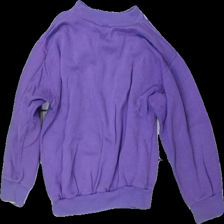
View: back
Type: Sweater
Category: Children
Brand: H&M
Colors: Purple
Material: 71% bomull 29% polyester
Cut: C-collar
Size: 122
Season: All
Stains: Minor
Damage: smuts fläck
Damage location: middle center
Damage 2: nopprigt
Damage 2 location: top center
Damage 3: nopprigt
Damage 3 location: bottom center
Price range: <50
Recommended usage: Export
Description: sweater
Comment: väldigt nopprig